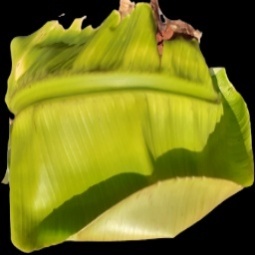
Label: Calcium